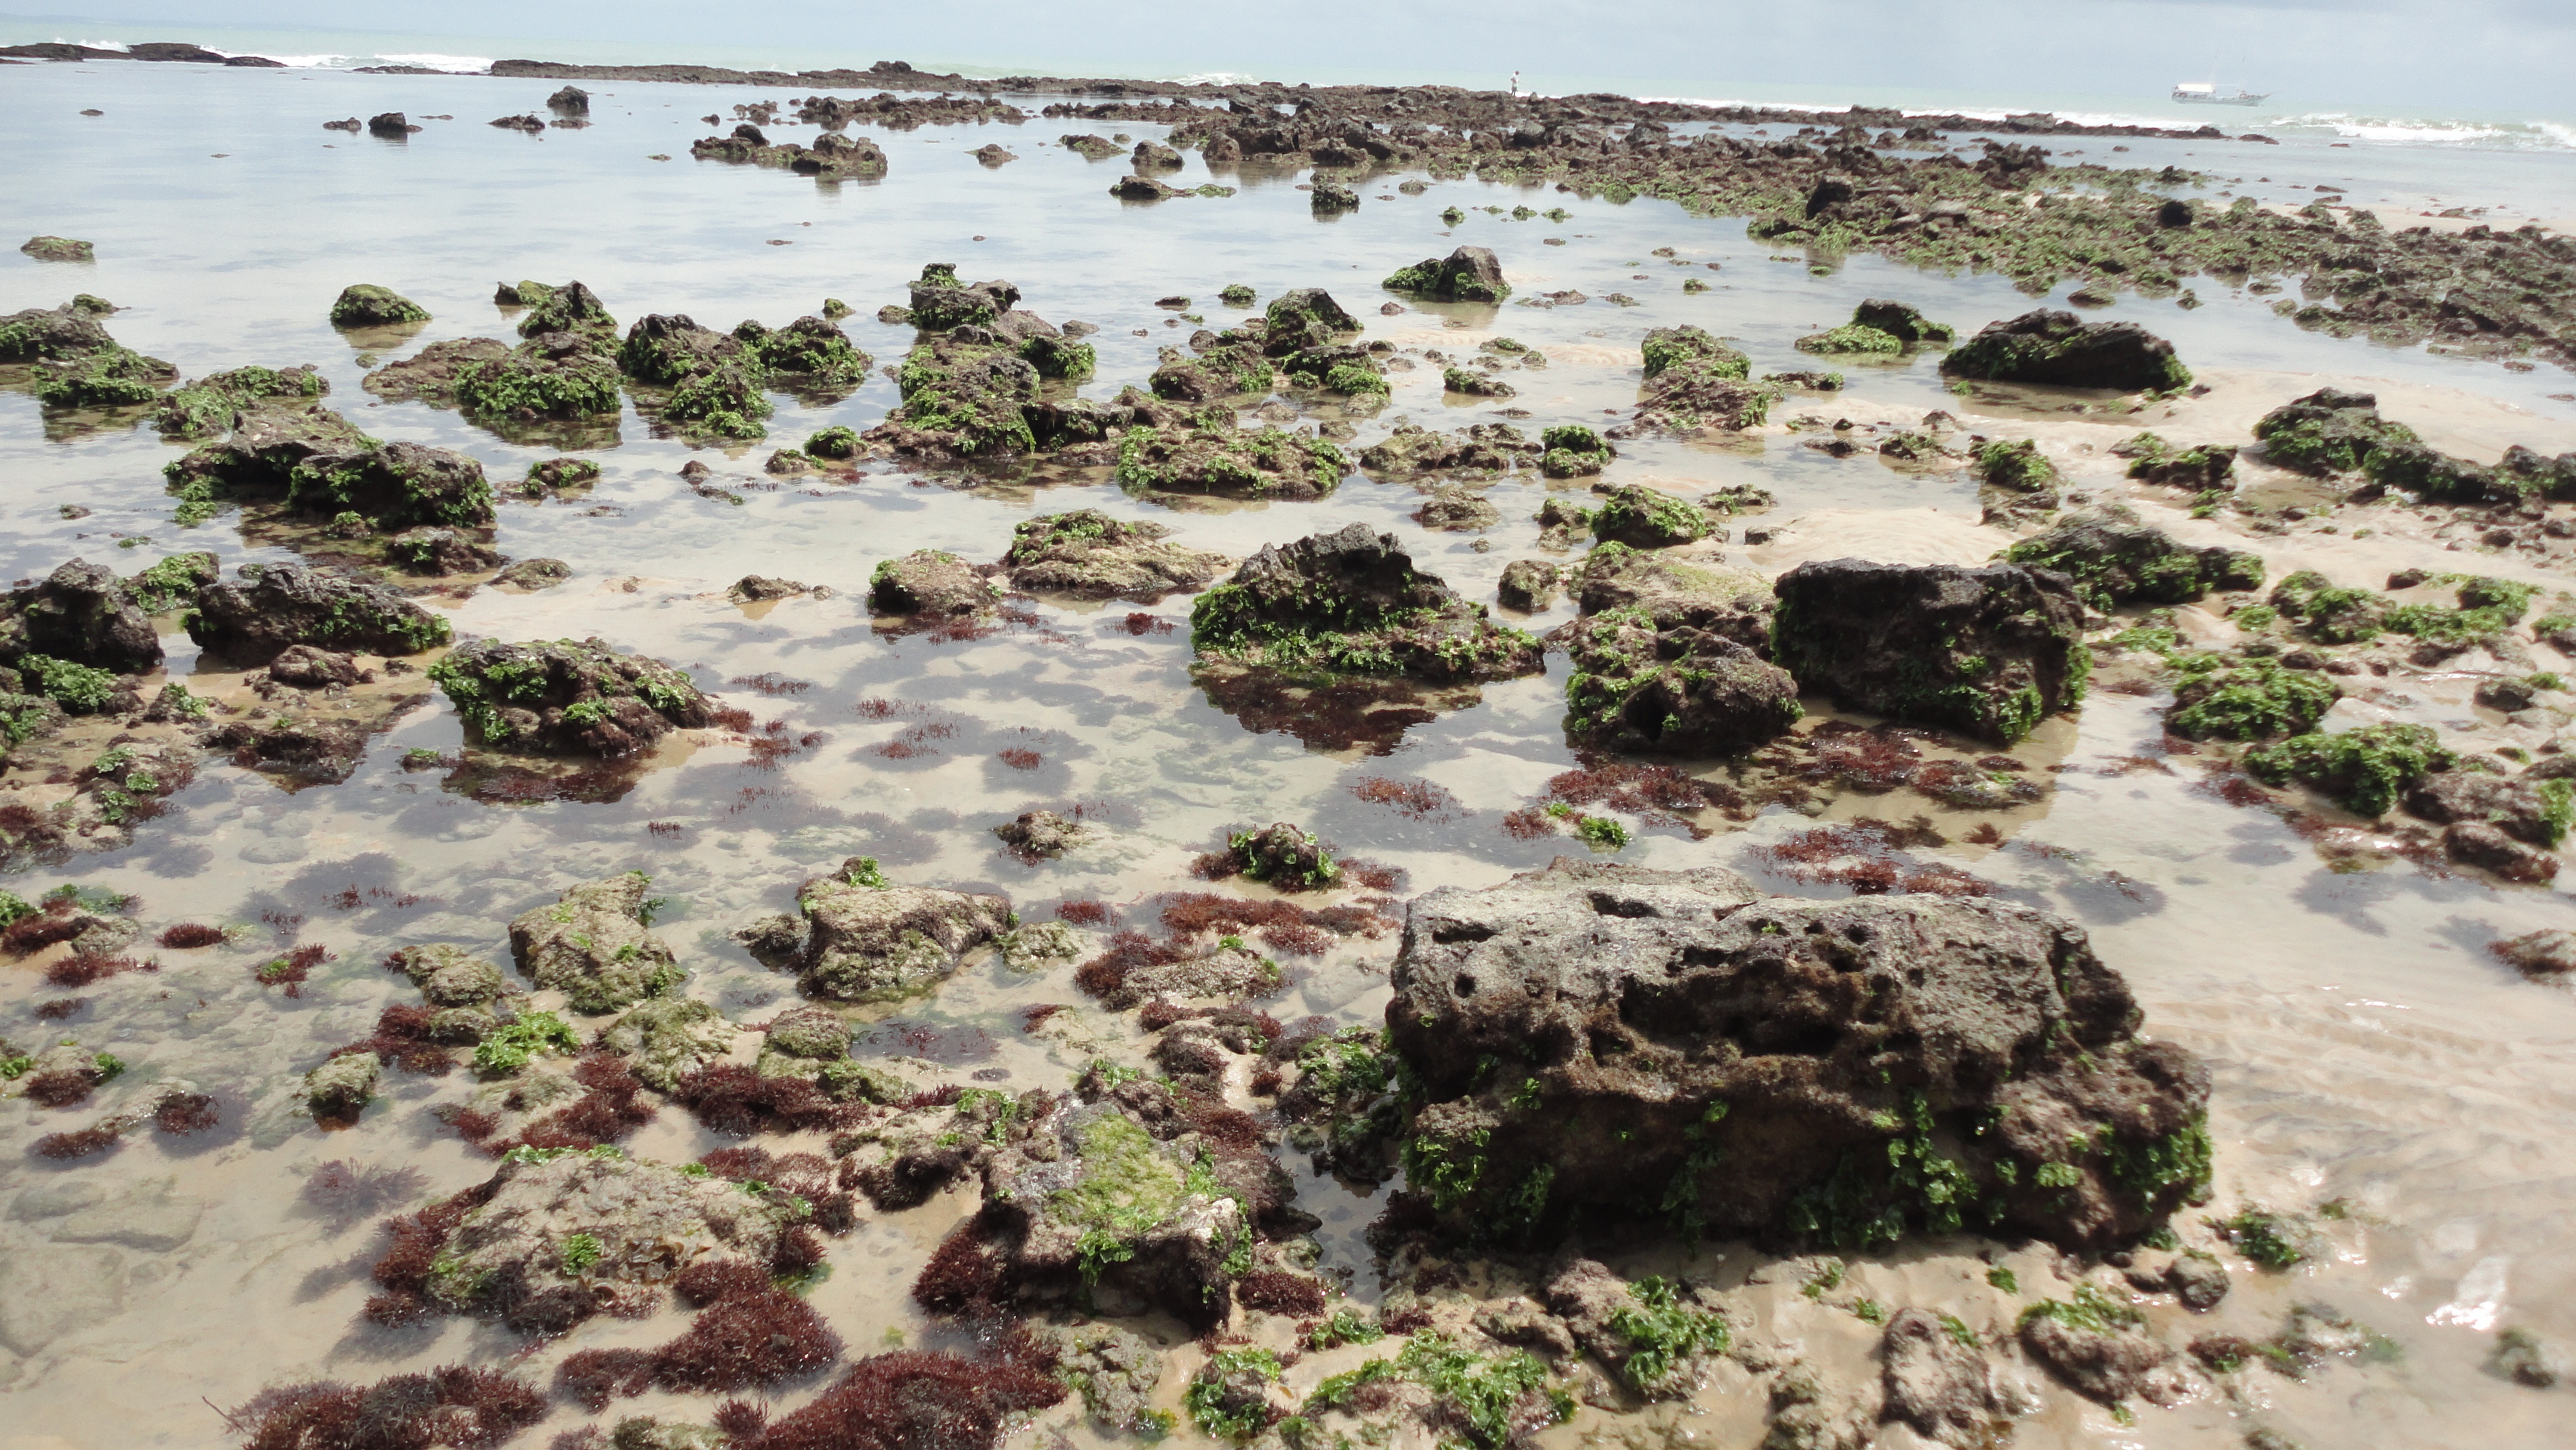
beach, sea, coast, water, ocean, shore, summer, travel, coastline, kite, bay, tourism, material, reef, rocks, holidays, mar, costa, litoral, sol, habitat, ecosystem, wadi, tide pool, natural environment, geological phenomenon, great river of the north, sea horizon